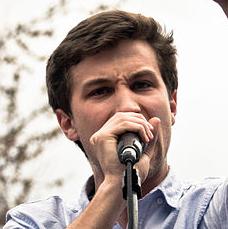
Age: 21